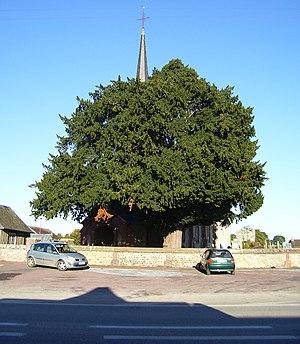
L'if à l'église Saint-Martin de Bazoques dans l'Eure, un site naturel classé.
Bazoques est une commune française située dans le département de l'Eure, en région Normandie.
La liste des sites classés de l'Eure présente les sites classés du département de l'Eure. Selon une mesure du 14 octobre 2014, ils sont au nombre de 154, couvrant une superficie de 12 562 hectares, soit 2,07 % du département.